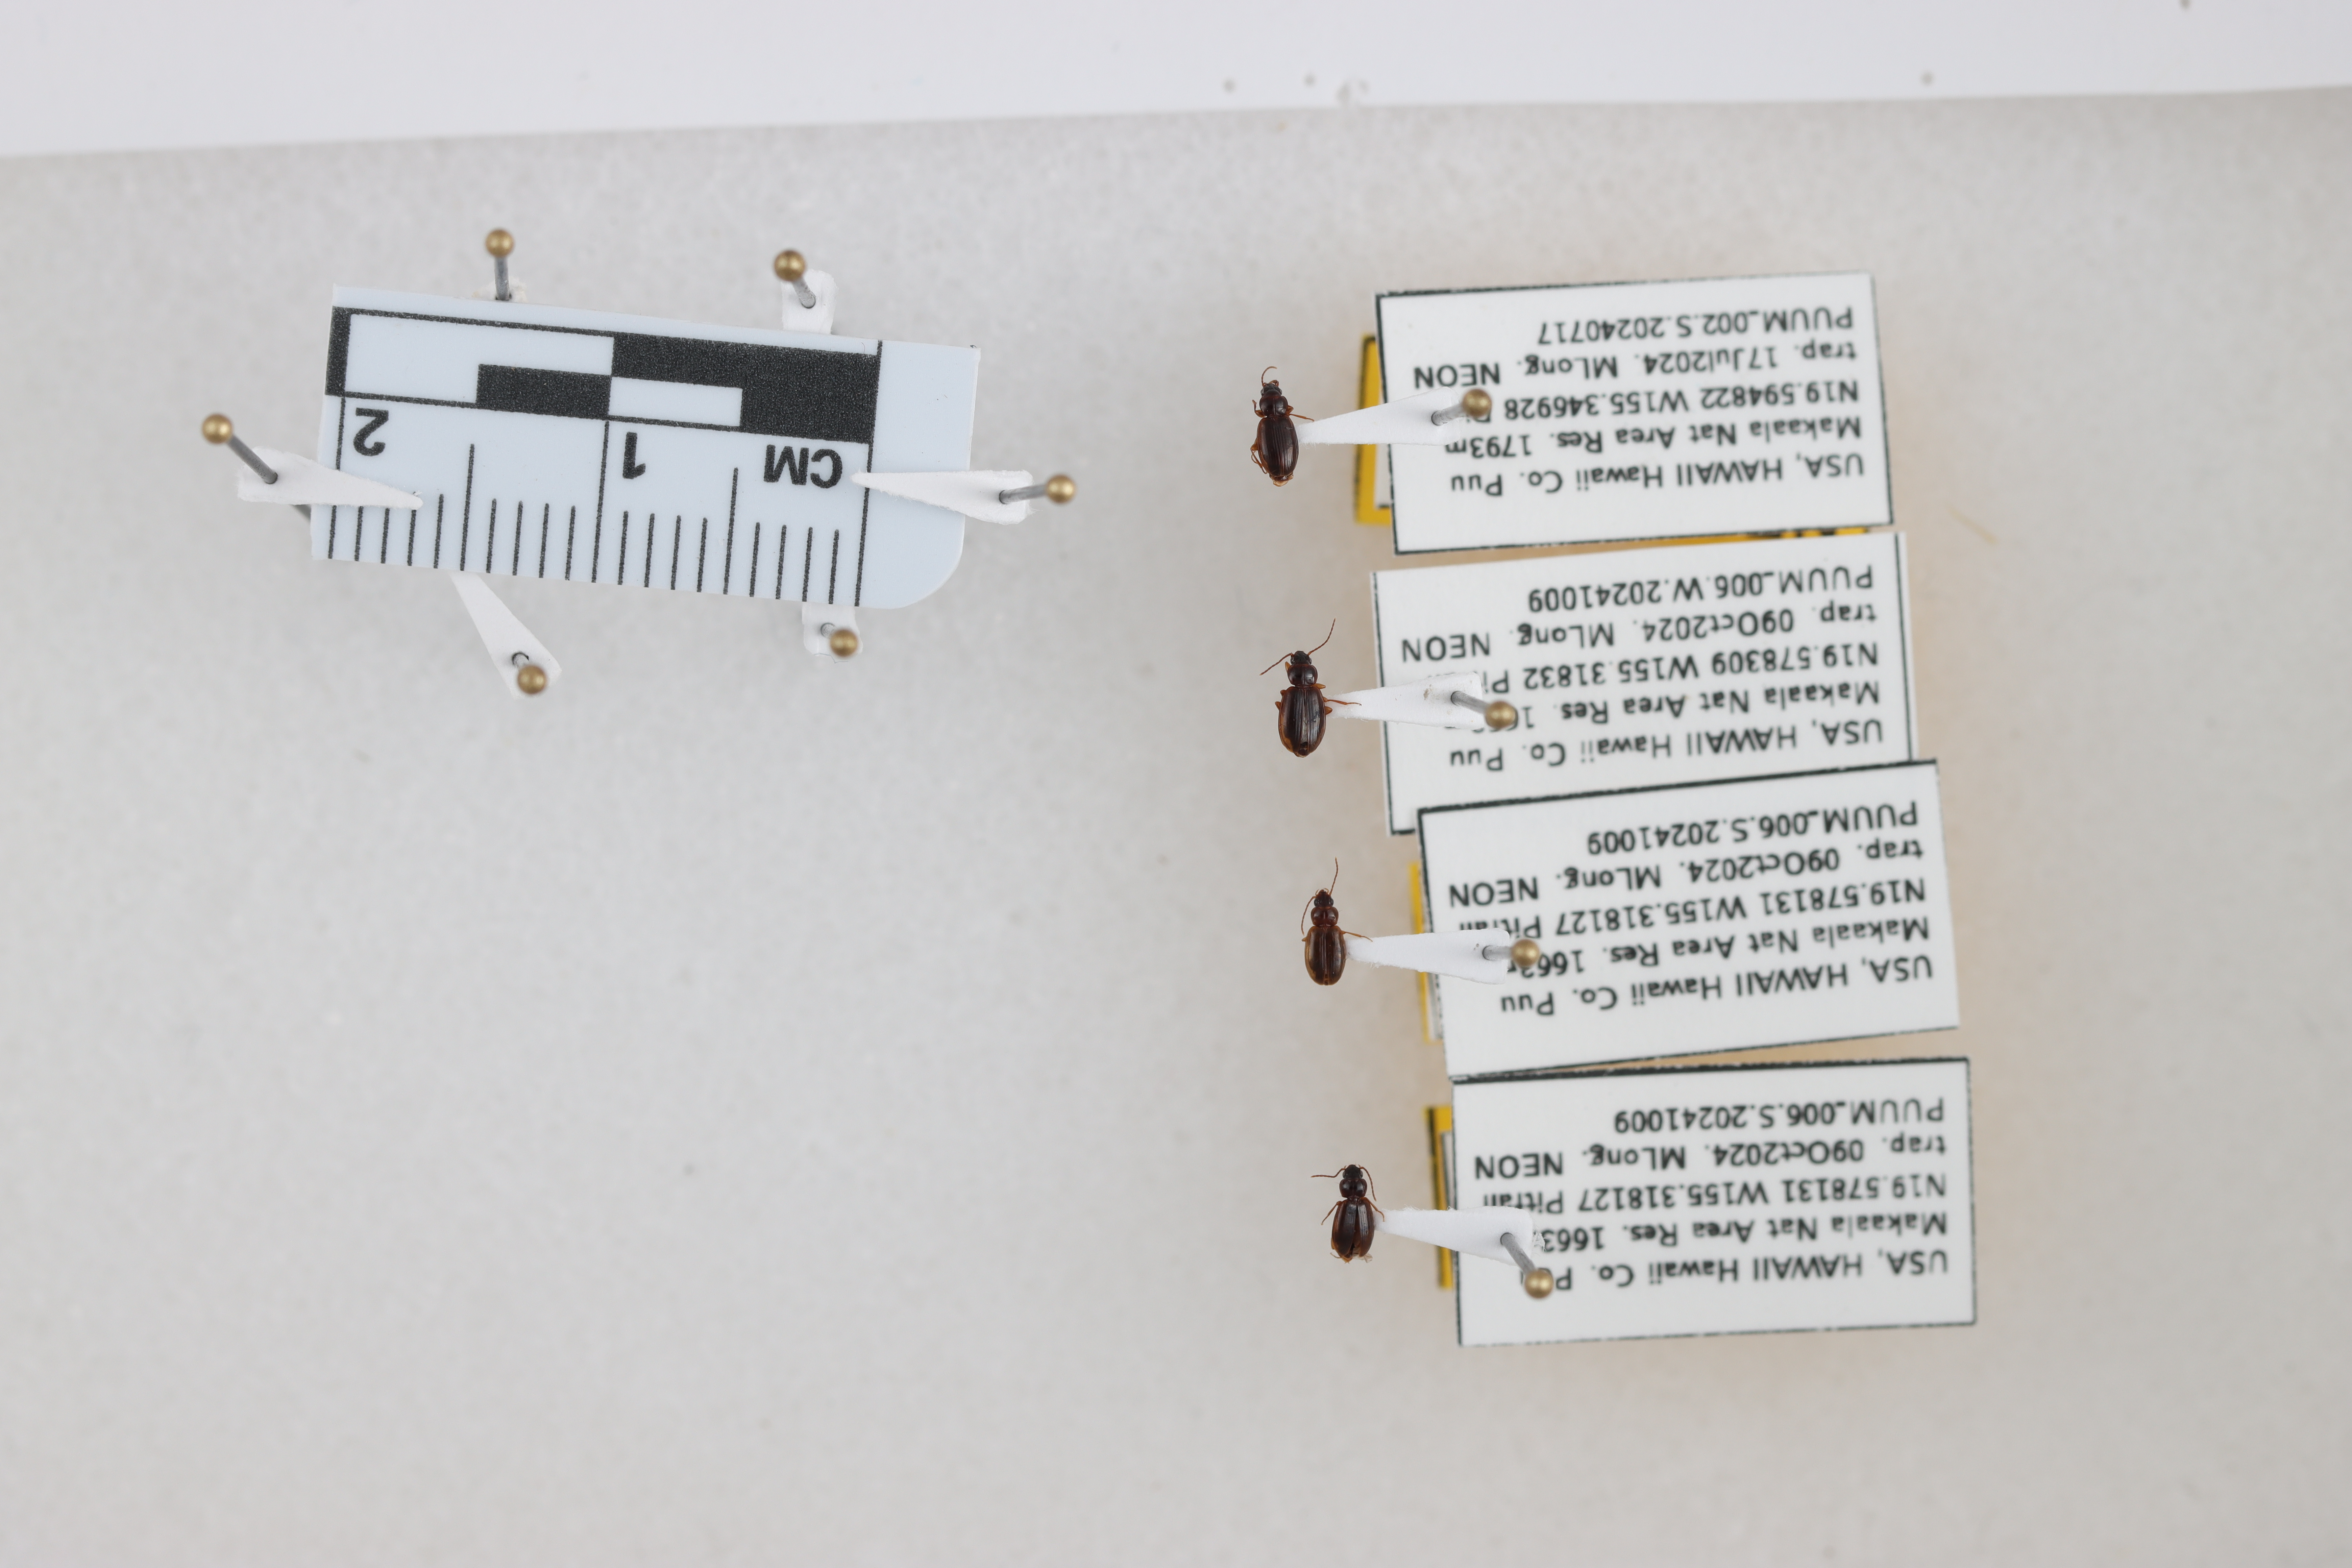
Beetle 1 — elytra length: 0.225 cm, elytra max width: 0.151 cm, basal pronotum width: 0.081 cm

Beetle 2 — elytra length: 0.246 cm, elytra max width: 0.161 cm, basal pronotum width: 0.084 cm

Beetle 3 — elytra length: 0.218 cm, elytra max width: 0.145 cm, basal pronotum width: 0.085 cm

Beetle 4 — elytra length: 0.213 cm, elytra max width: 0.137 cm, basal pronotum width: 0.078 cm